Florence Dreyfous

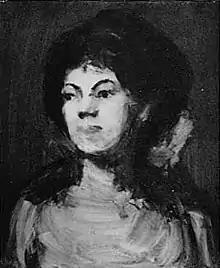
Florence Dreyfous - Mildred - Armory Show 1913

Dreyfous died September 11, 1950, and is buried with her parents and siblings at historic Beth Olom cemetery in Queens County, New York.